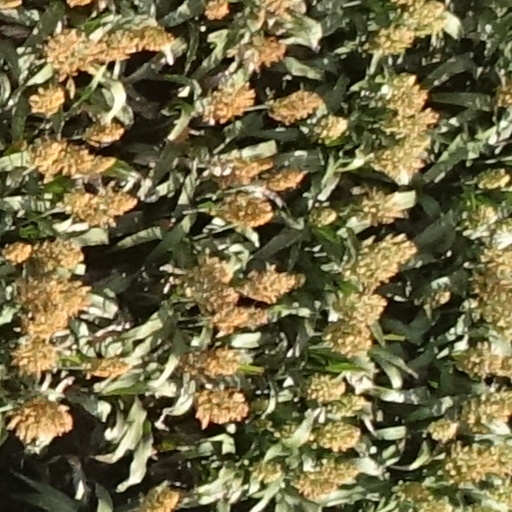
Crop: sorghum